Portraits of Odaenathus

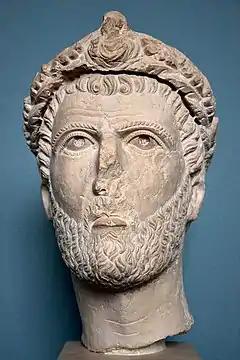
Sculpture in the Ny Carlsberg Glyptotek (code NCG 1121)

Two head sculptures, one at the Ny Carlsberg Glyptotek museum in Copenhagen (code NCG 1121) and the other at the İstanbul Archaeology Museums (code D111.6), are nearly identical and appear to have been crafted by the same sculptor. Both portraits are made of limestone; the Copenhagen head is tall and the Istanbul piece is in height. Both heads are worked in the round; the Copenhagen sculpture is more detailed at the back than the Istanbul one, and both depict their subject wearing a wreath. The Copenhagen sculpture has a miniature bust in the middle of the wreath; although the Istanbul sculpture probably had the same feature, it is uncertain due to a deep abrasion. The eyes of the Copenhagen head (in which the eyelashes are depicted with very thin incisions) are hollowed, to hold glass paste or other material; the irises and pupils are engraved in the Istanbul head. Inlaid eyes are rare in Palmyrene sculptures.